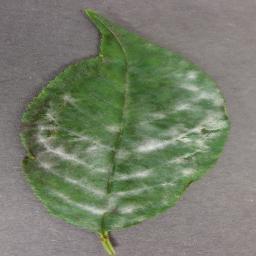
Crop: cherry
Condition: (including_sour)_powdery_mildew